CFL Class 3000

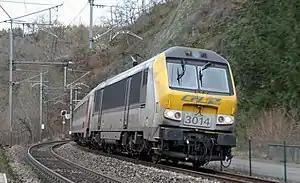
3003 with a Luxembourg to Liège, Belgium train north of Kautenbach, 2015

The CFL class 3000 is a class of twenty mixed use 200 km/h "Tractis" type electric locomotives ordered by the Chemins de Fer Luxembourgeois (CFL) in 1995 as part of a joint order with SNCB of 80 units from Alstom.